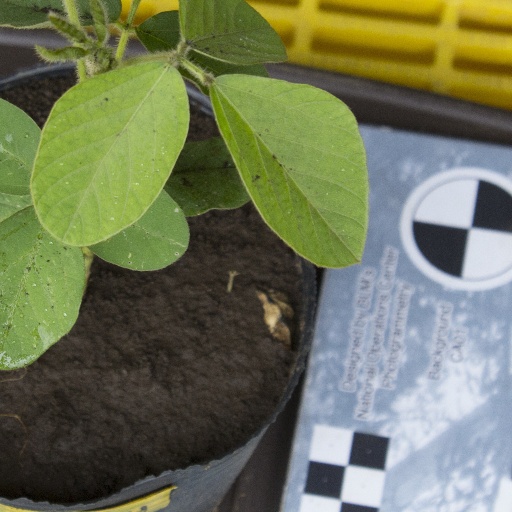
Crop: soybean